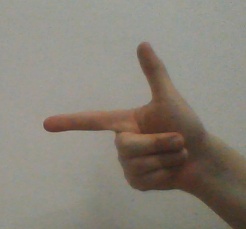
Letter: yaa